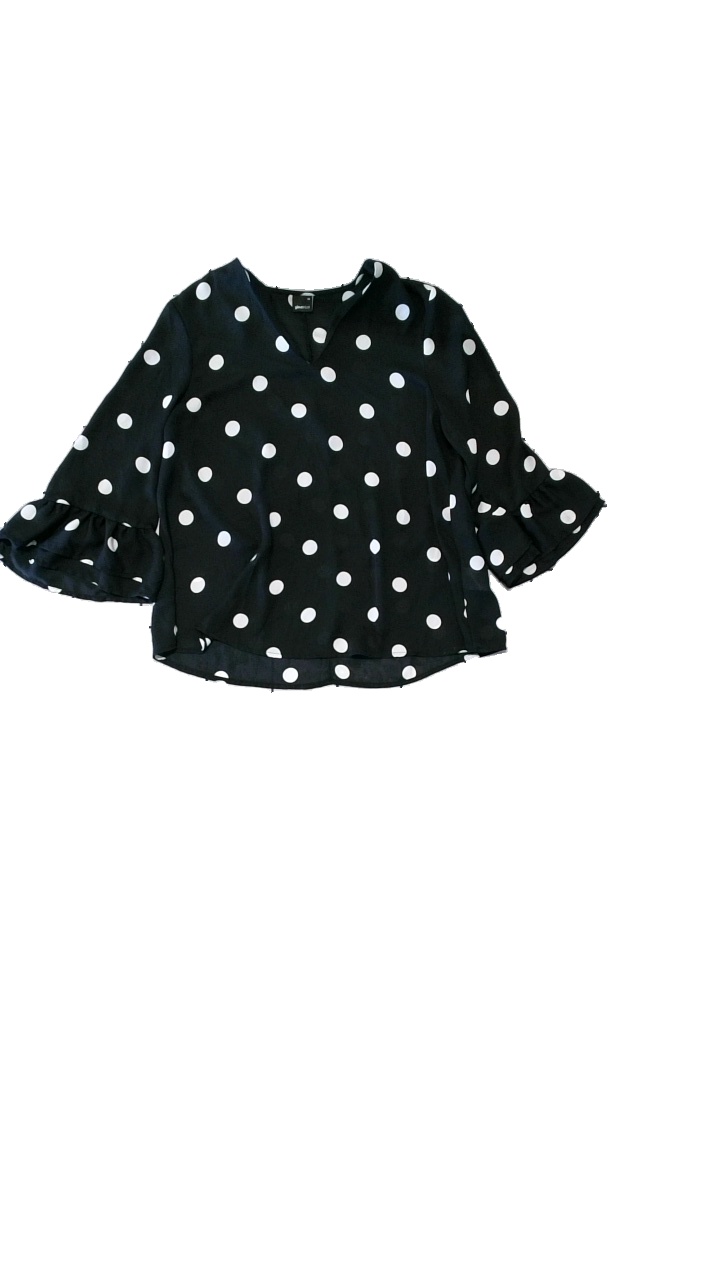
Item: Blouse (Ladies)
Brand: Gina Tricot
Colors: Black, White
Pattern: Dots
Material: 100% Polyester
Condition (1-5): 4
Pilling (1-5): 4
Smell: Minor
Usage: Reuse
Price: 50-100